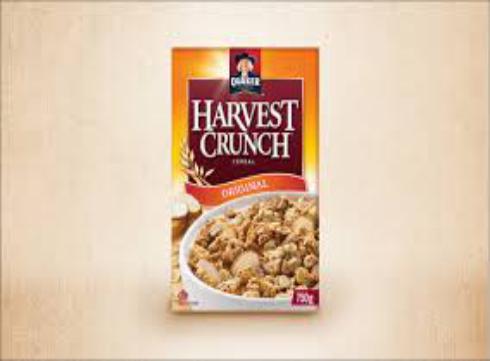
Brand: Harvest Crunch
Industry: Food